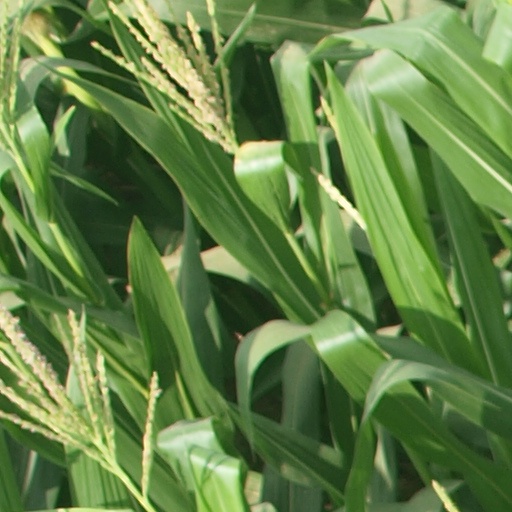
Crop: maize; corn